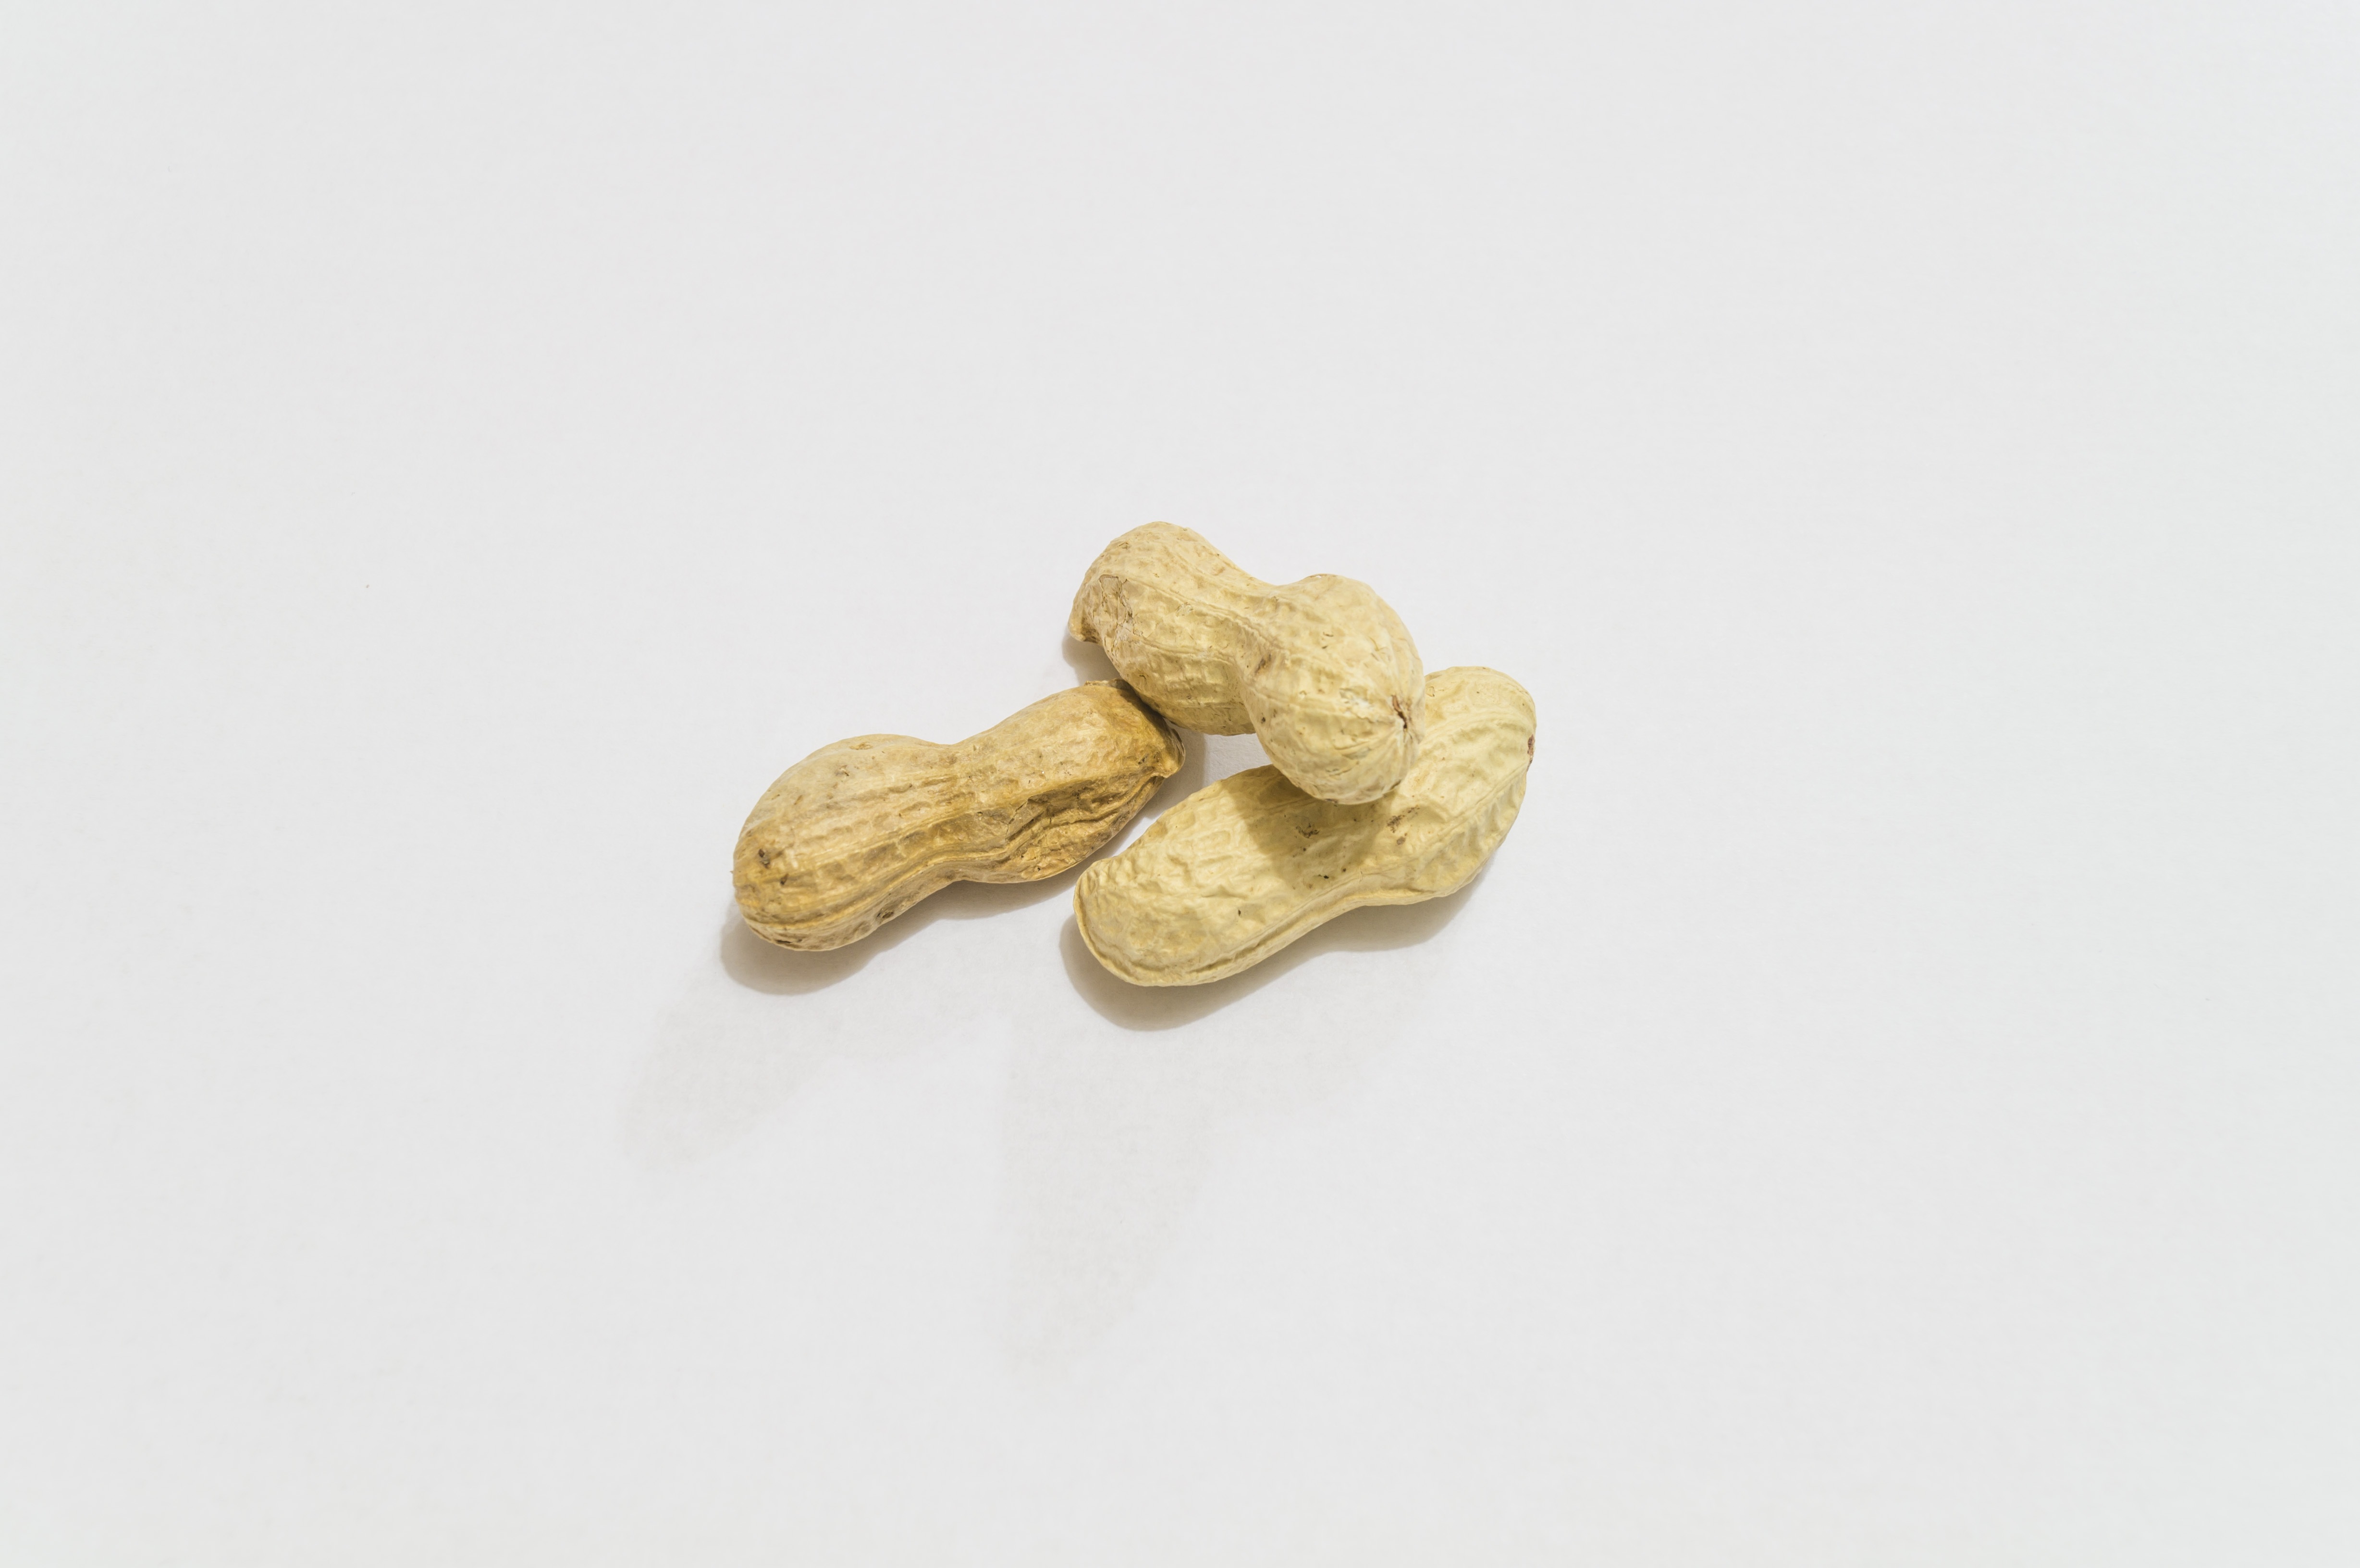
plant, fruit, leaf, food, produce, nuts, brass, organ, peanuts, aperitif, flowering plant, land plant